Eraclus

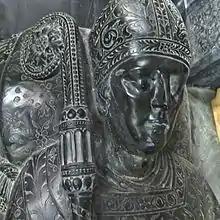

Eraclus, alternatively Eraclius or Evraclus, was the 25th bishop of Liège (959–971).